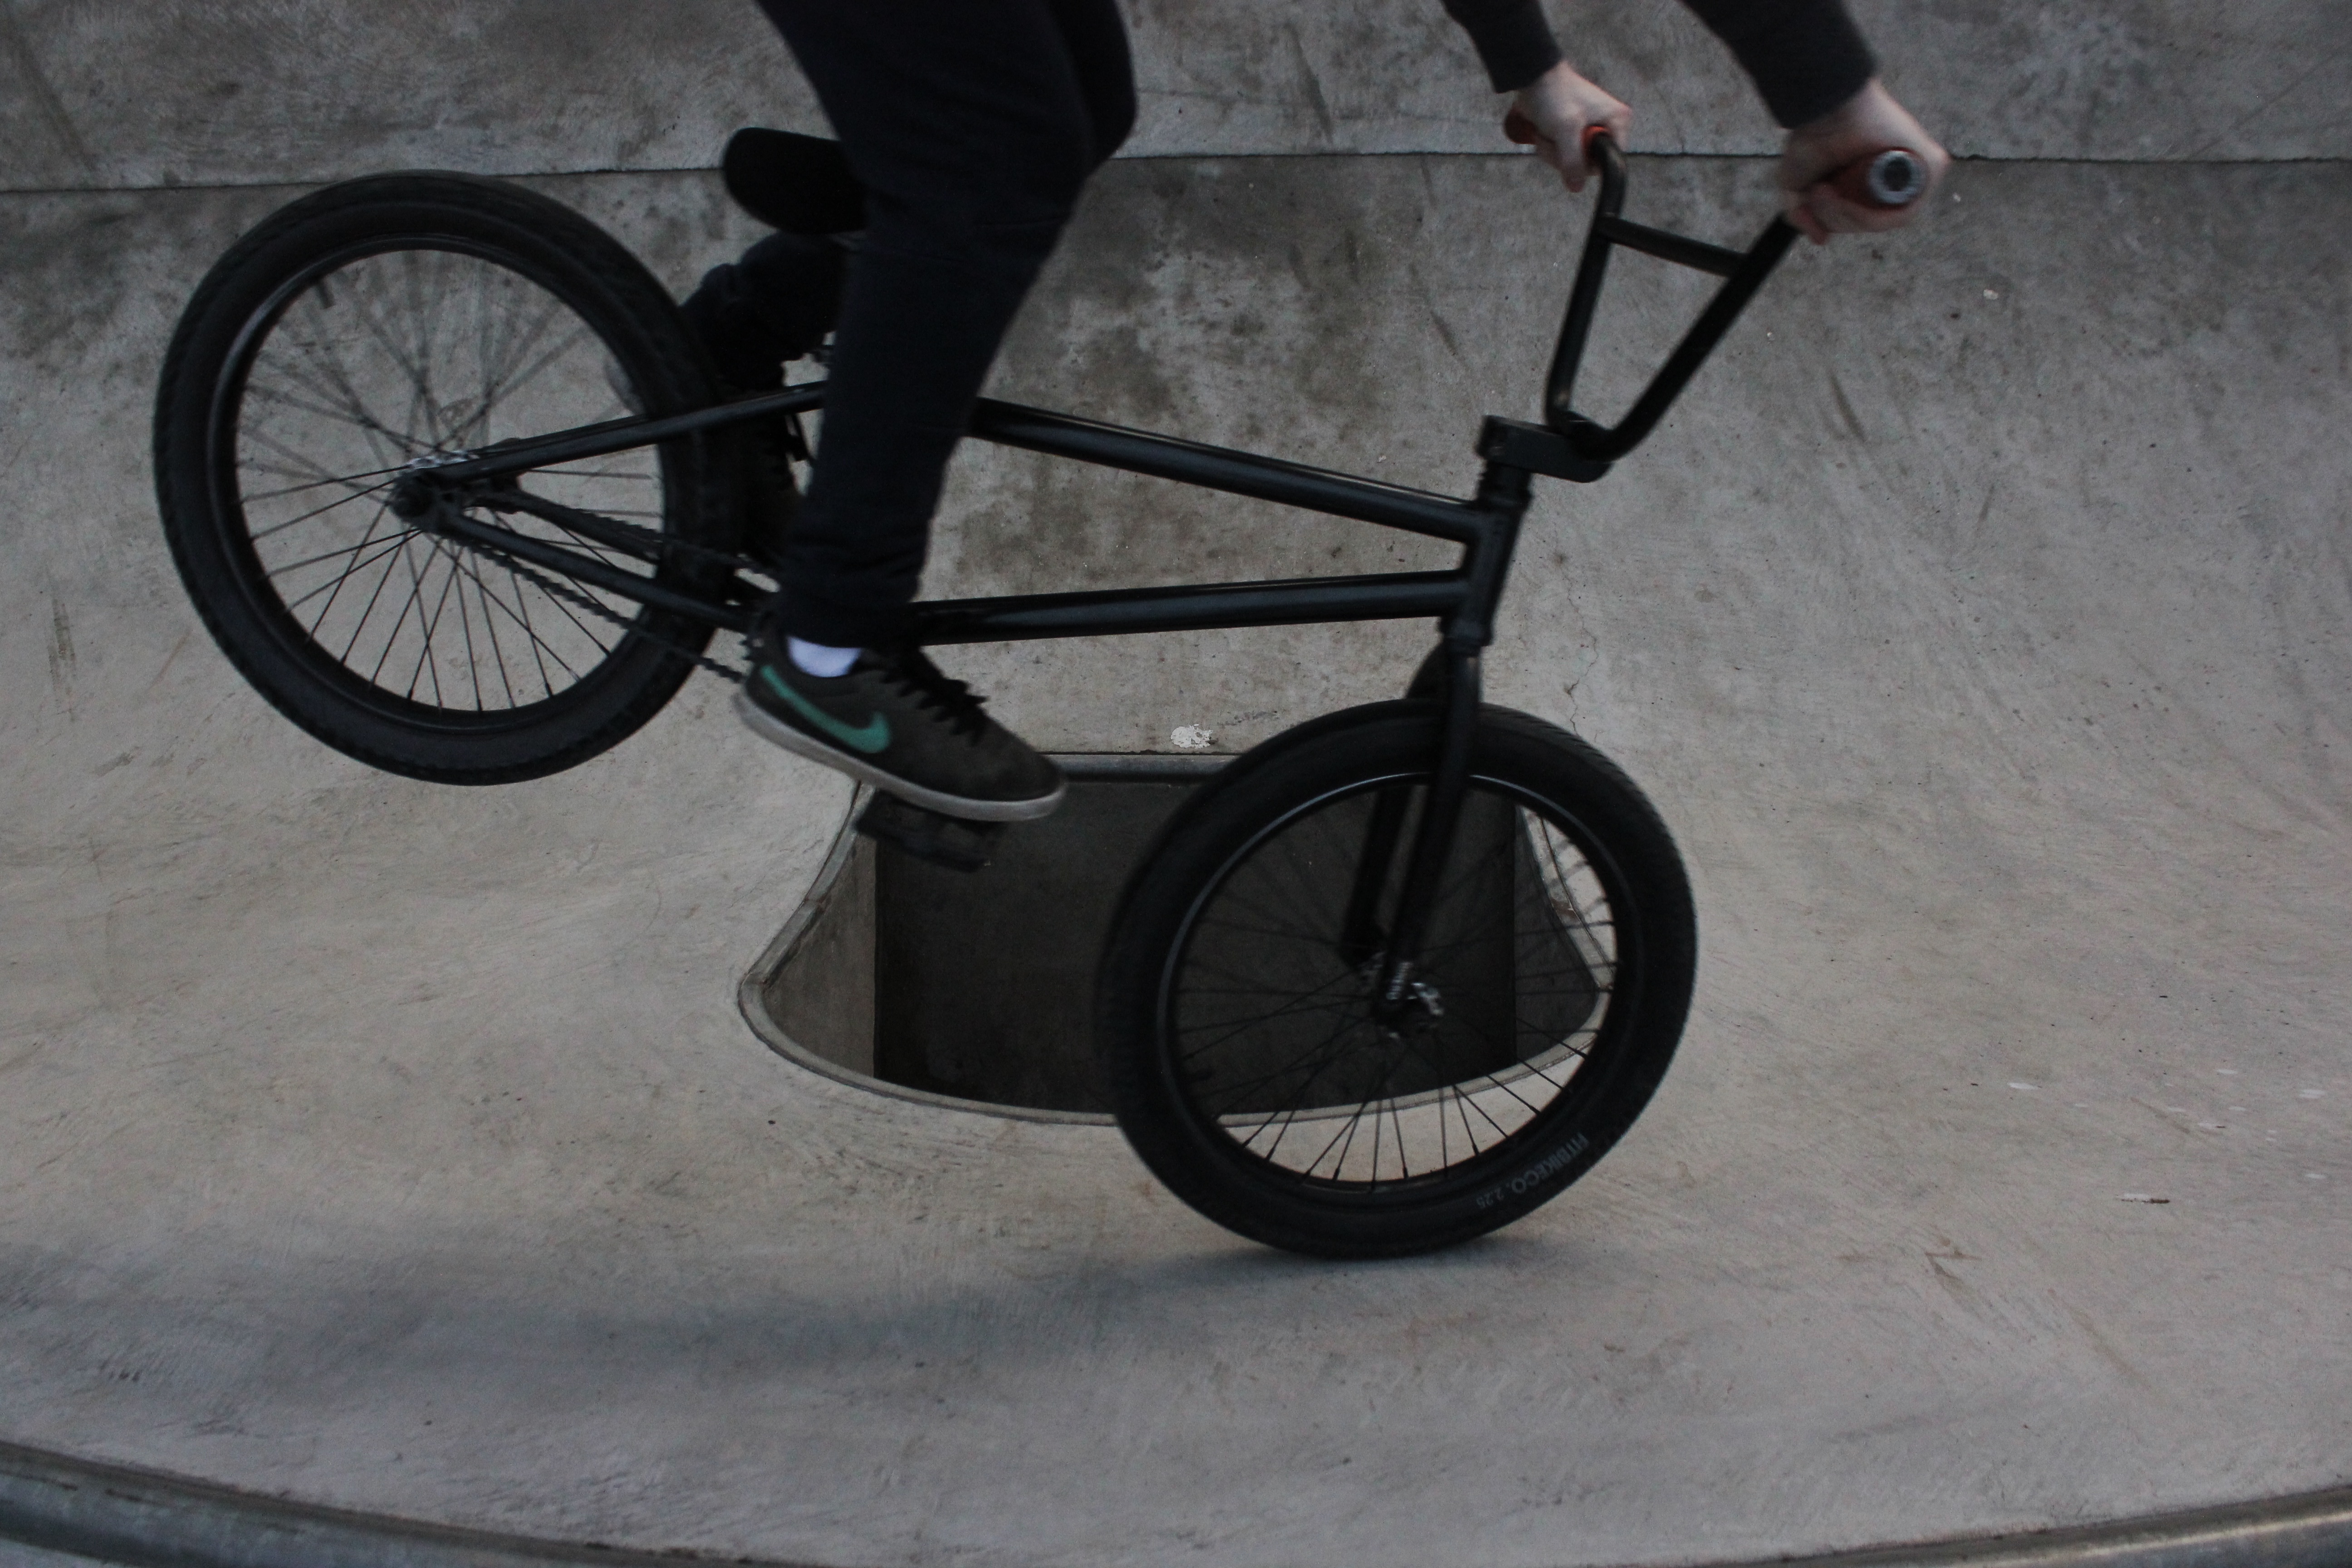
wheel, bicycle, vehicle, sports, rim, bicycle frame, cycle sport, bicycle motocross, bmx bike, freestyle bmx, road bicycle, flatland bmx